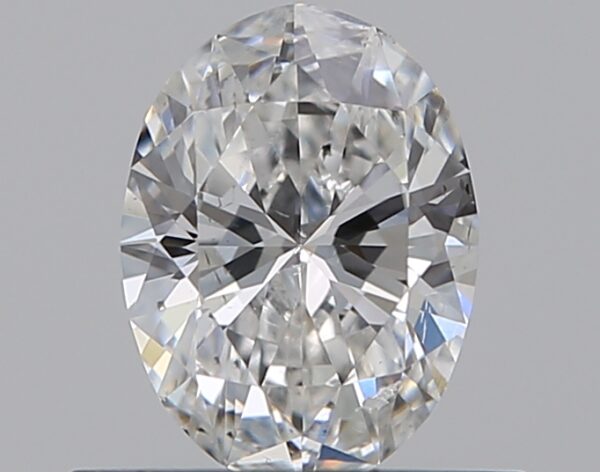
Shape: oval
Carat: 0.5
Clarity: SI1
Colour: E
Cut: EX
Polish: EX
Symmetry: VG
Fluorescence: F
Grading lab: GIA
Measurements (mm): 6.23 x 4.6 x 2.73